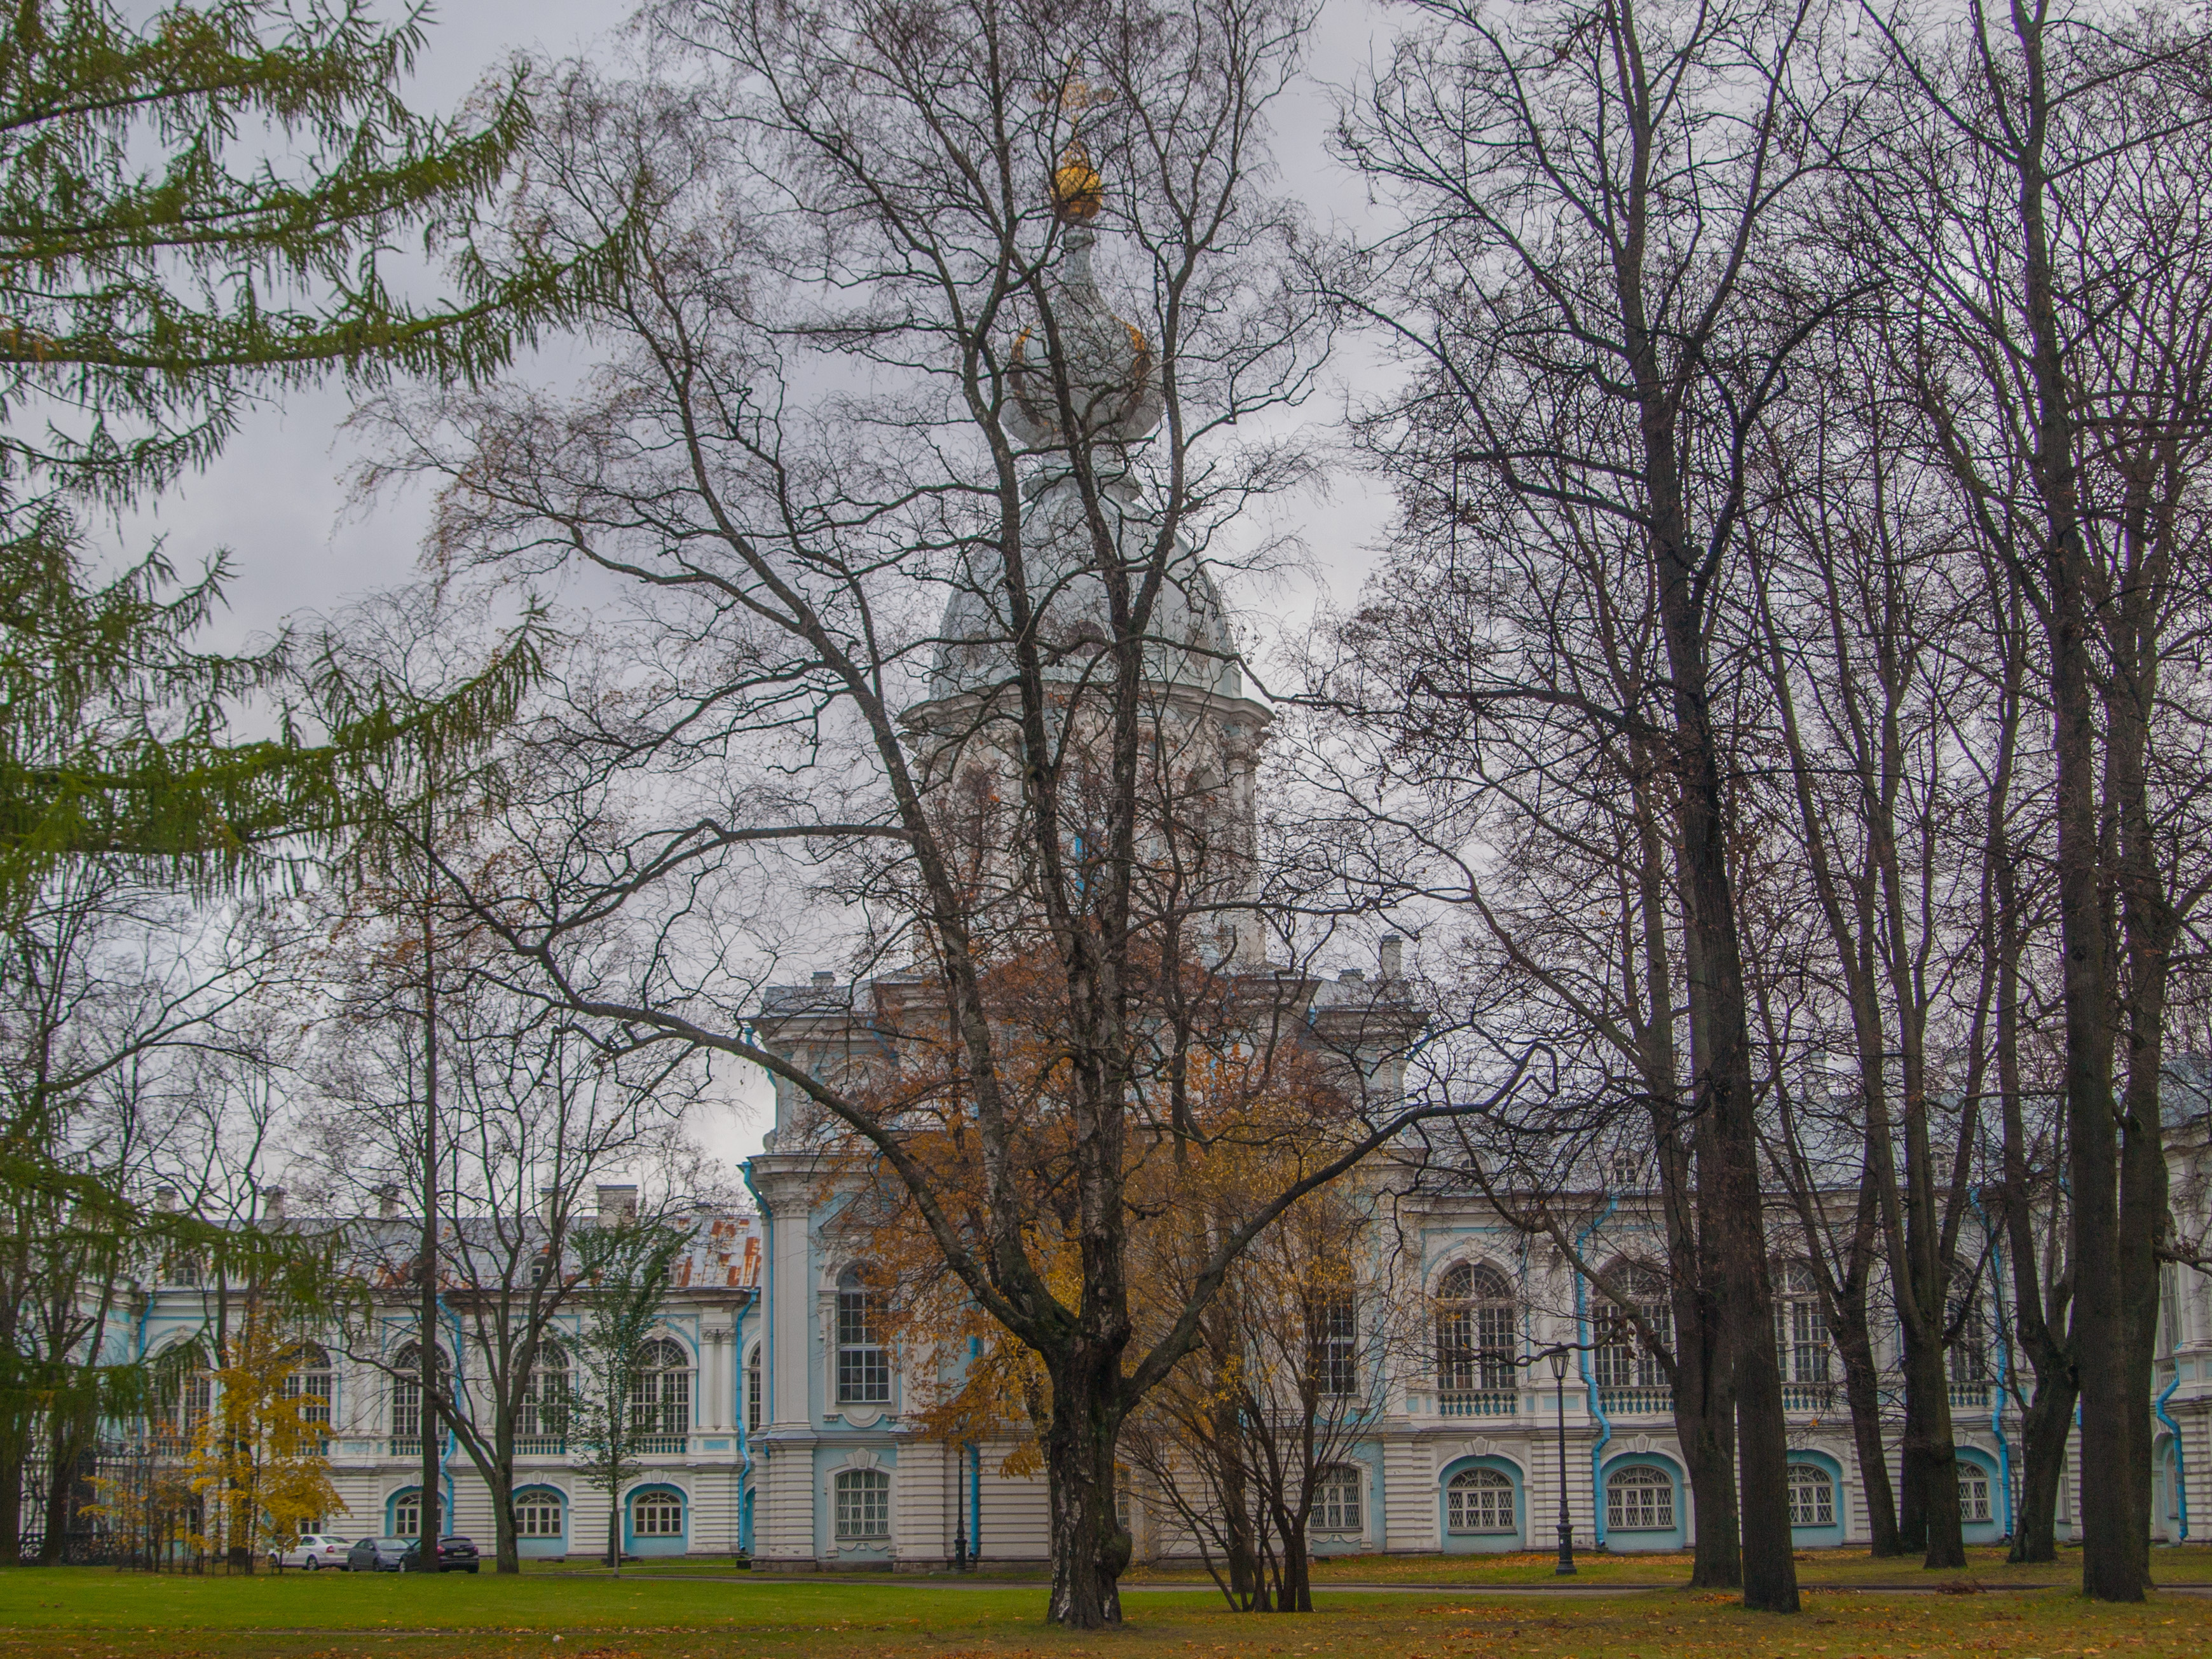
image, tree, woody plant, branch, plant, sky, house, grass, spring, architecture, trunk, estate, grove, park, autumn, building, birch, plant stem, winter, birch family, city, twig